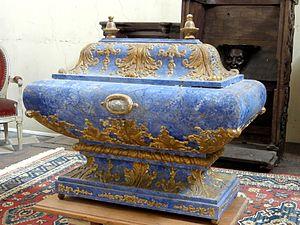
Châsse de saint Lucien.
L'église Saint-Lucien de Montmille est une église catholique paroissiale située au hameau de Montmille, à Fouquenies, en France. Implantée au sommet d'une colline dominant la vallée du Thérain, le mont Mille, elle perpétue le souvenir du martyr de saint Lucien, patron du Beauvaisis, qui a été torturé par des soldats romains près de l'actuelle église car ne voulant pas renier son Dieu. Auparavant, ses deux disciples saint Maxien et saint Julien avaient été décapités à l'emplacement de la crypte de l'église, et ils ont été enterrés sur place, avant de rejoindre ultérieurement la sépulture de saint Lucien à l'abbaye Saint-Lucien de Beauvais. Des reliques restent néanmoins à Montmille, et un prieuré bénédictin est fondé au début du Xᵉ siècle au plus tard. En effet, la paroisse de Fouquenies est attestée depuis 922, et le prieur nomme à la cure, ce qui prouve l'antériorité du prieuré. Celui-ci ainsi que l'église de Montmille sont au titre de Saint-Maxien, et ce n'est qu'au XXᵉ siècle que ce vocable s'efface à la faveur de saint Lucien.